David Bannon

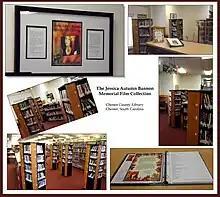
"Jessica Autumn Bannon Memorial Film Collection" in Chester, South Carolina (2017).

Bannon was arrested in Boulder, Colorado, on January 27, 2006, on the charges of criminal impersonation, computer crime, and attempted theft. The charges levelled against him asserted that he created a fraudulent personal history, including being an Interpol agent - the subject of his book "Race Against Evil -" and that he earned fees for training and speaking engagements on the basis of this history. Bannon pleaded guilty and was sentenced to five years. He serve three years before being released in June 2009.